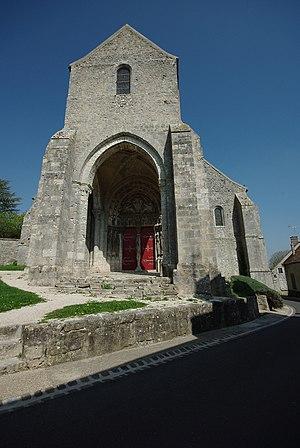
Eglise St Loup de Naud